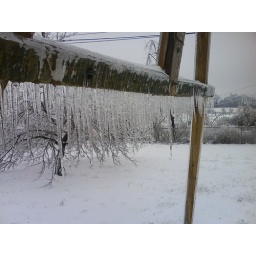
This is the cross bar of the swingset in our back yard.